Sonic Jam

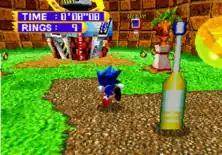

"Sonic Jam" also includes a special 3D environment, "Sonic World", whereby the player can move around freely as Sonic and interact with various objects. "Sonic World" acts as an interactive museum in which the player can access an array of information of "Sonic the Hedgehog"-related content, such as viewing concept artwork, manuals, character portfolios, music, and original Japanese advertisements. To access these features, the player must guide Sonic into specific buildings. "Sonic World" also features a "mission list" accessible via jumping on a trampoline. Missions include collecting rings, reaching goalposts, and locating Tails; if all the missions are completed, the player is given the opportunity to view the credits. "Sonic Jam" is compatible with the Saturn's 3D Control Pad.